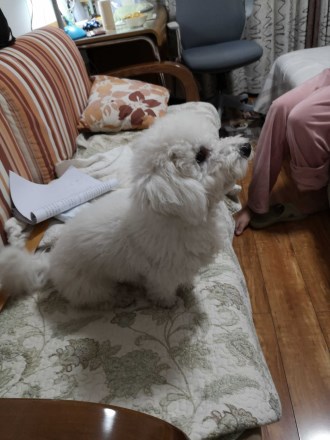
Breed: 3083-n000117-Bichon_Frise